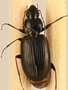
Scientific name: Agonum punctiforme
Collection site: Smithsonian Environmental Research Center NEON (SERC), plot SERC_007